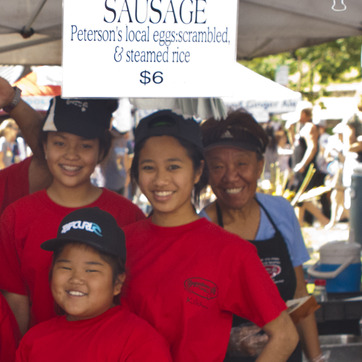
Material: skin